Haigslea, Queensland

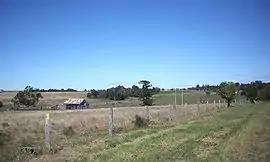

Haigslea is a locality split between the City of Ipswich and the Somerset Region in South East Queensland, Australia. In the , Haigslea had a population of 507 people.